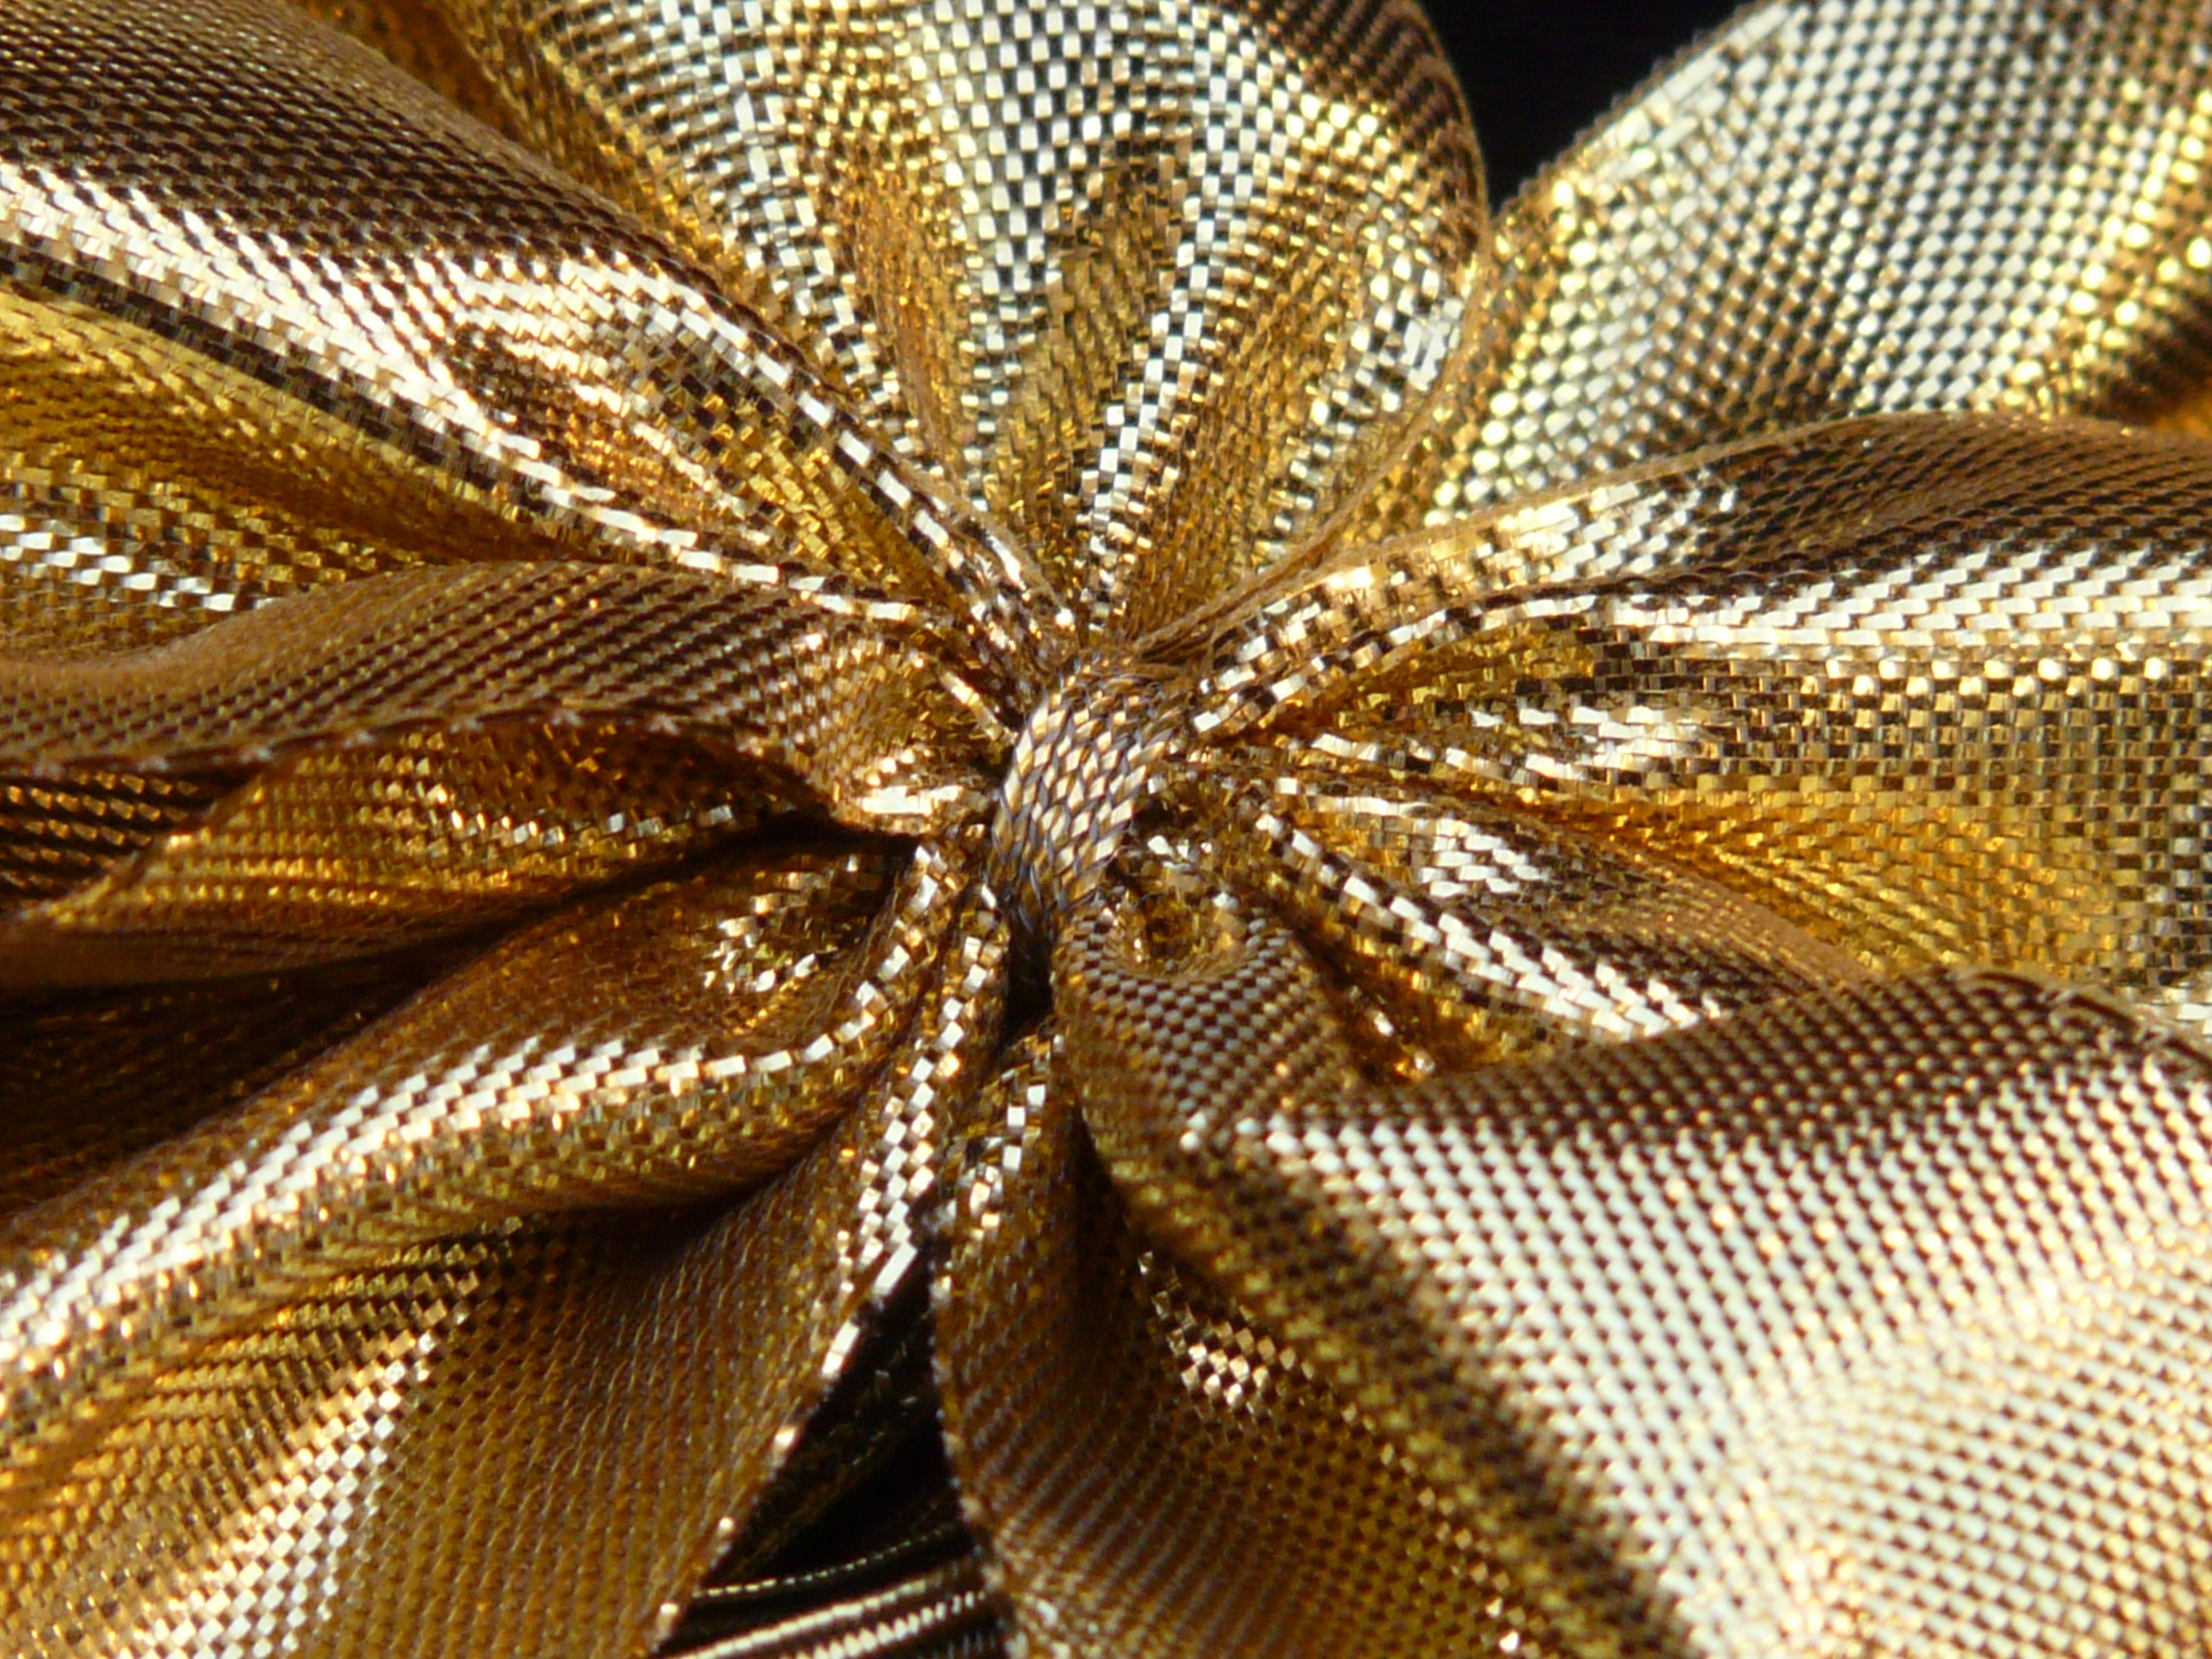
leaf, flower, gift, decoration, pattern, material, ornament, gold, design, loop, pack, gift tape